Belleville station (Paris Métro)

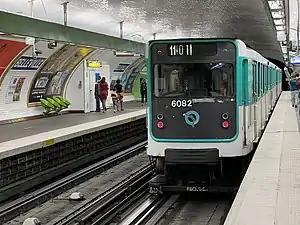
Line 11 platforms

Belleville is a station on Paris Métro Line 2 and Line 11. The station is in the district of Belleville at the corner of the 10th, 11th, 19th and 20th arrondissements.